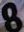
Number: 8